Tibthorpe

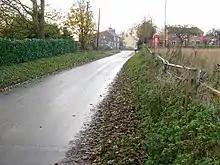
Tibthorpe

The village has no pub, school or church. There was once a Methodist Chapel, built in 1823, that was demolished some years ago, along with a number of 18th century cottages, during road construction.